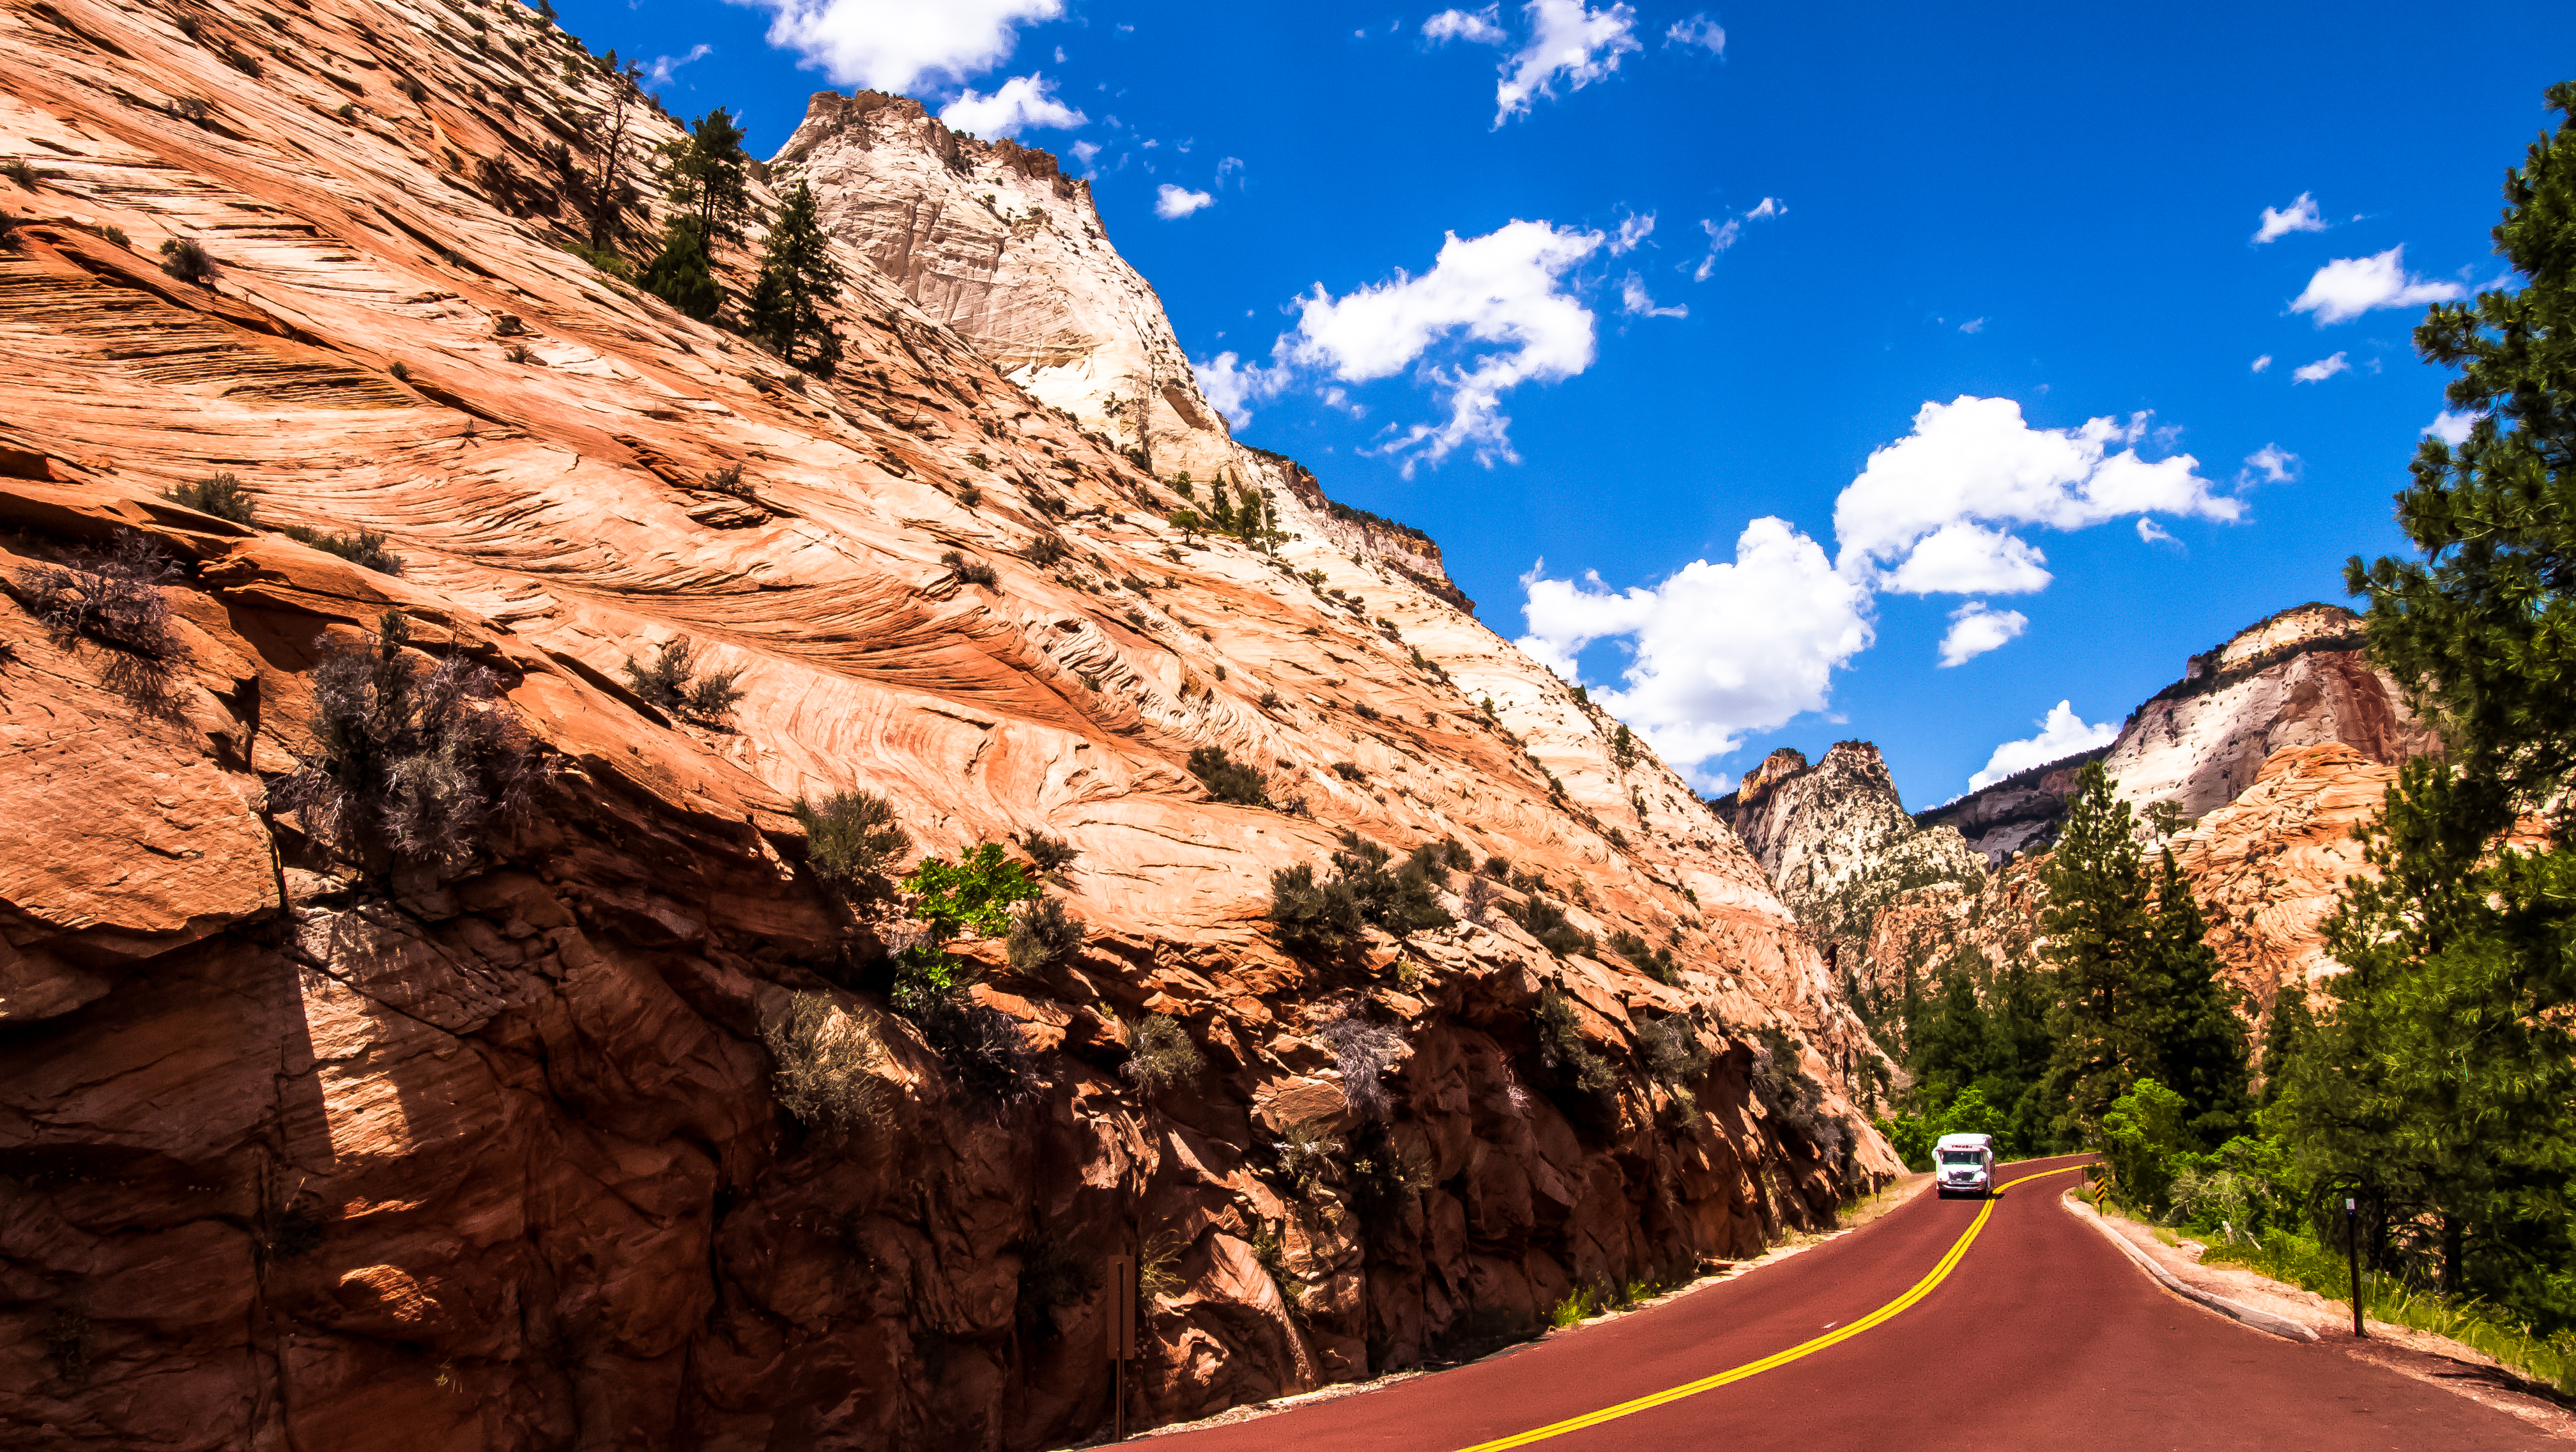
landscape, nature, sand, rock, walking, mountain, sky, road, trail, street, car, photography, desert, adventure, sandstone, valley, mountain range, stone, travel, cliff, red, natural, park, blue, canyon, yellow, trip, terrain, national park, erosion, world, hills, national, west, creativecommons, clouds, american, utah, western, navajo, zion, wadi, westworld, landform, mountainous landforms